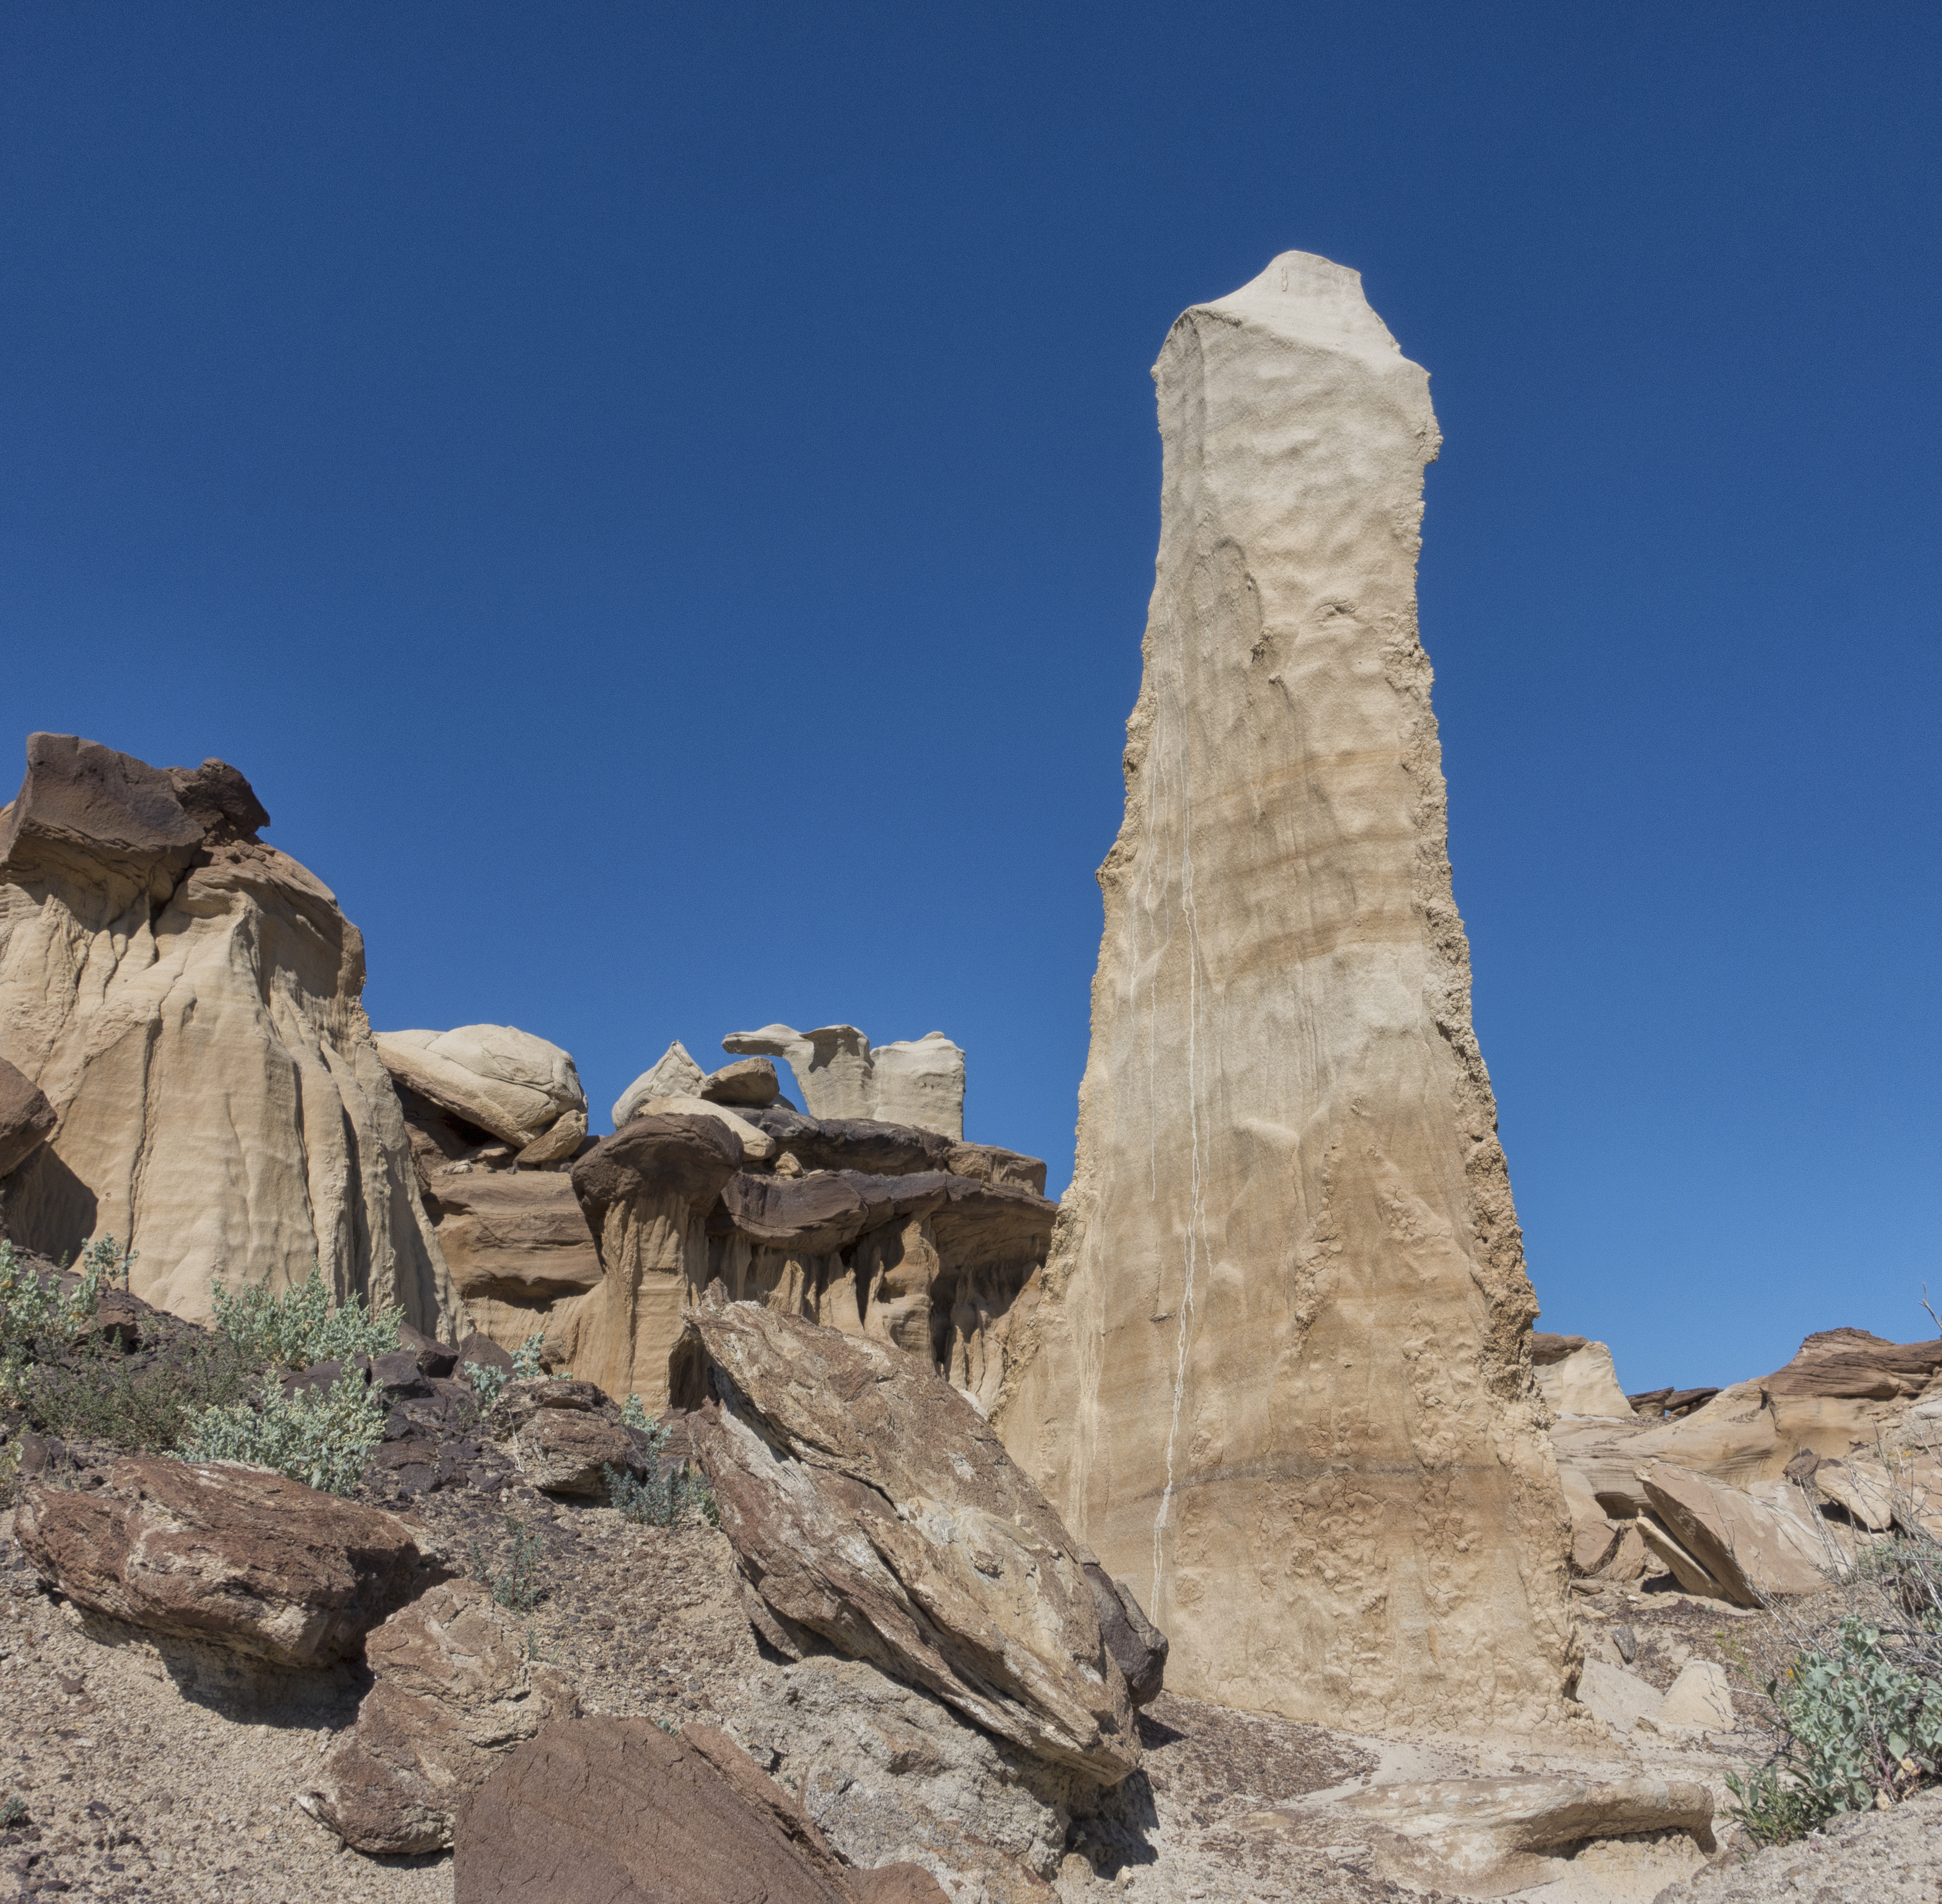
landscape, rock, mountain, architecture, valley, monument, formation, arch, landmark, terrain, material, geology, temple, badlands, obelisk, wadi, monolith, sonycybershotrx100iii, sanjuancountynewmexico, valleyofdreams, ancient history, mountainous landforms